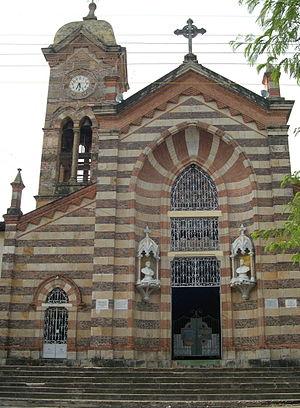
Agua de Dios est une municipalité située dans le département de Cundinamarca, en Colombie.